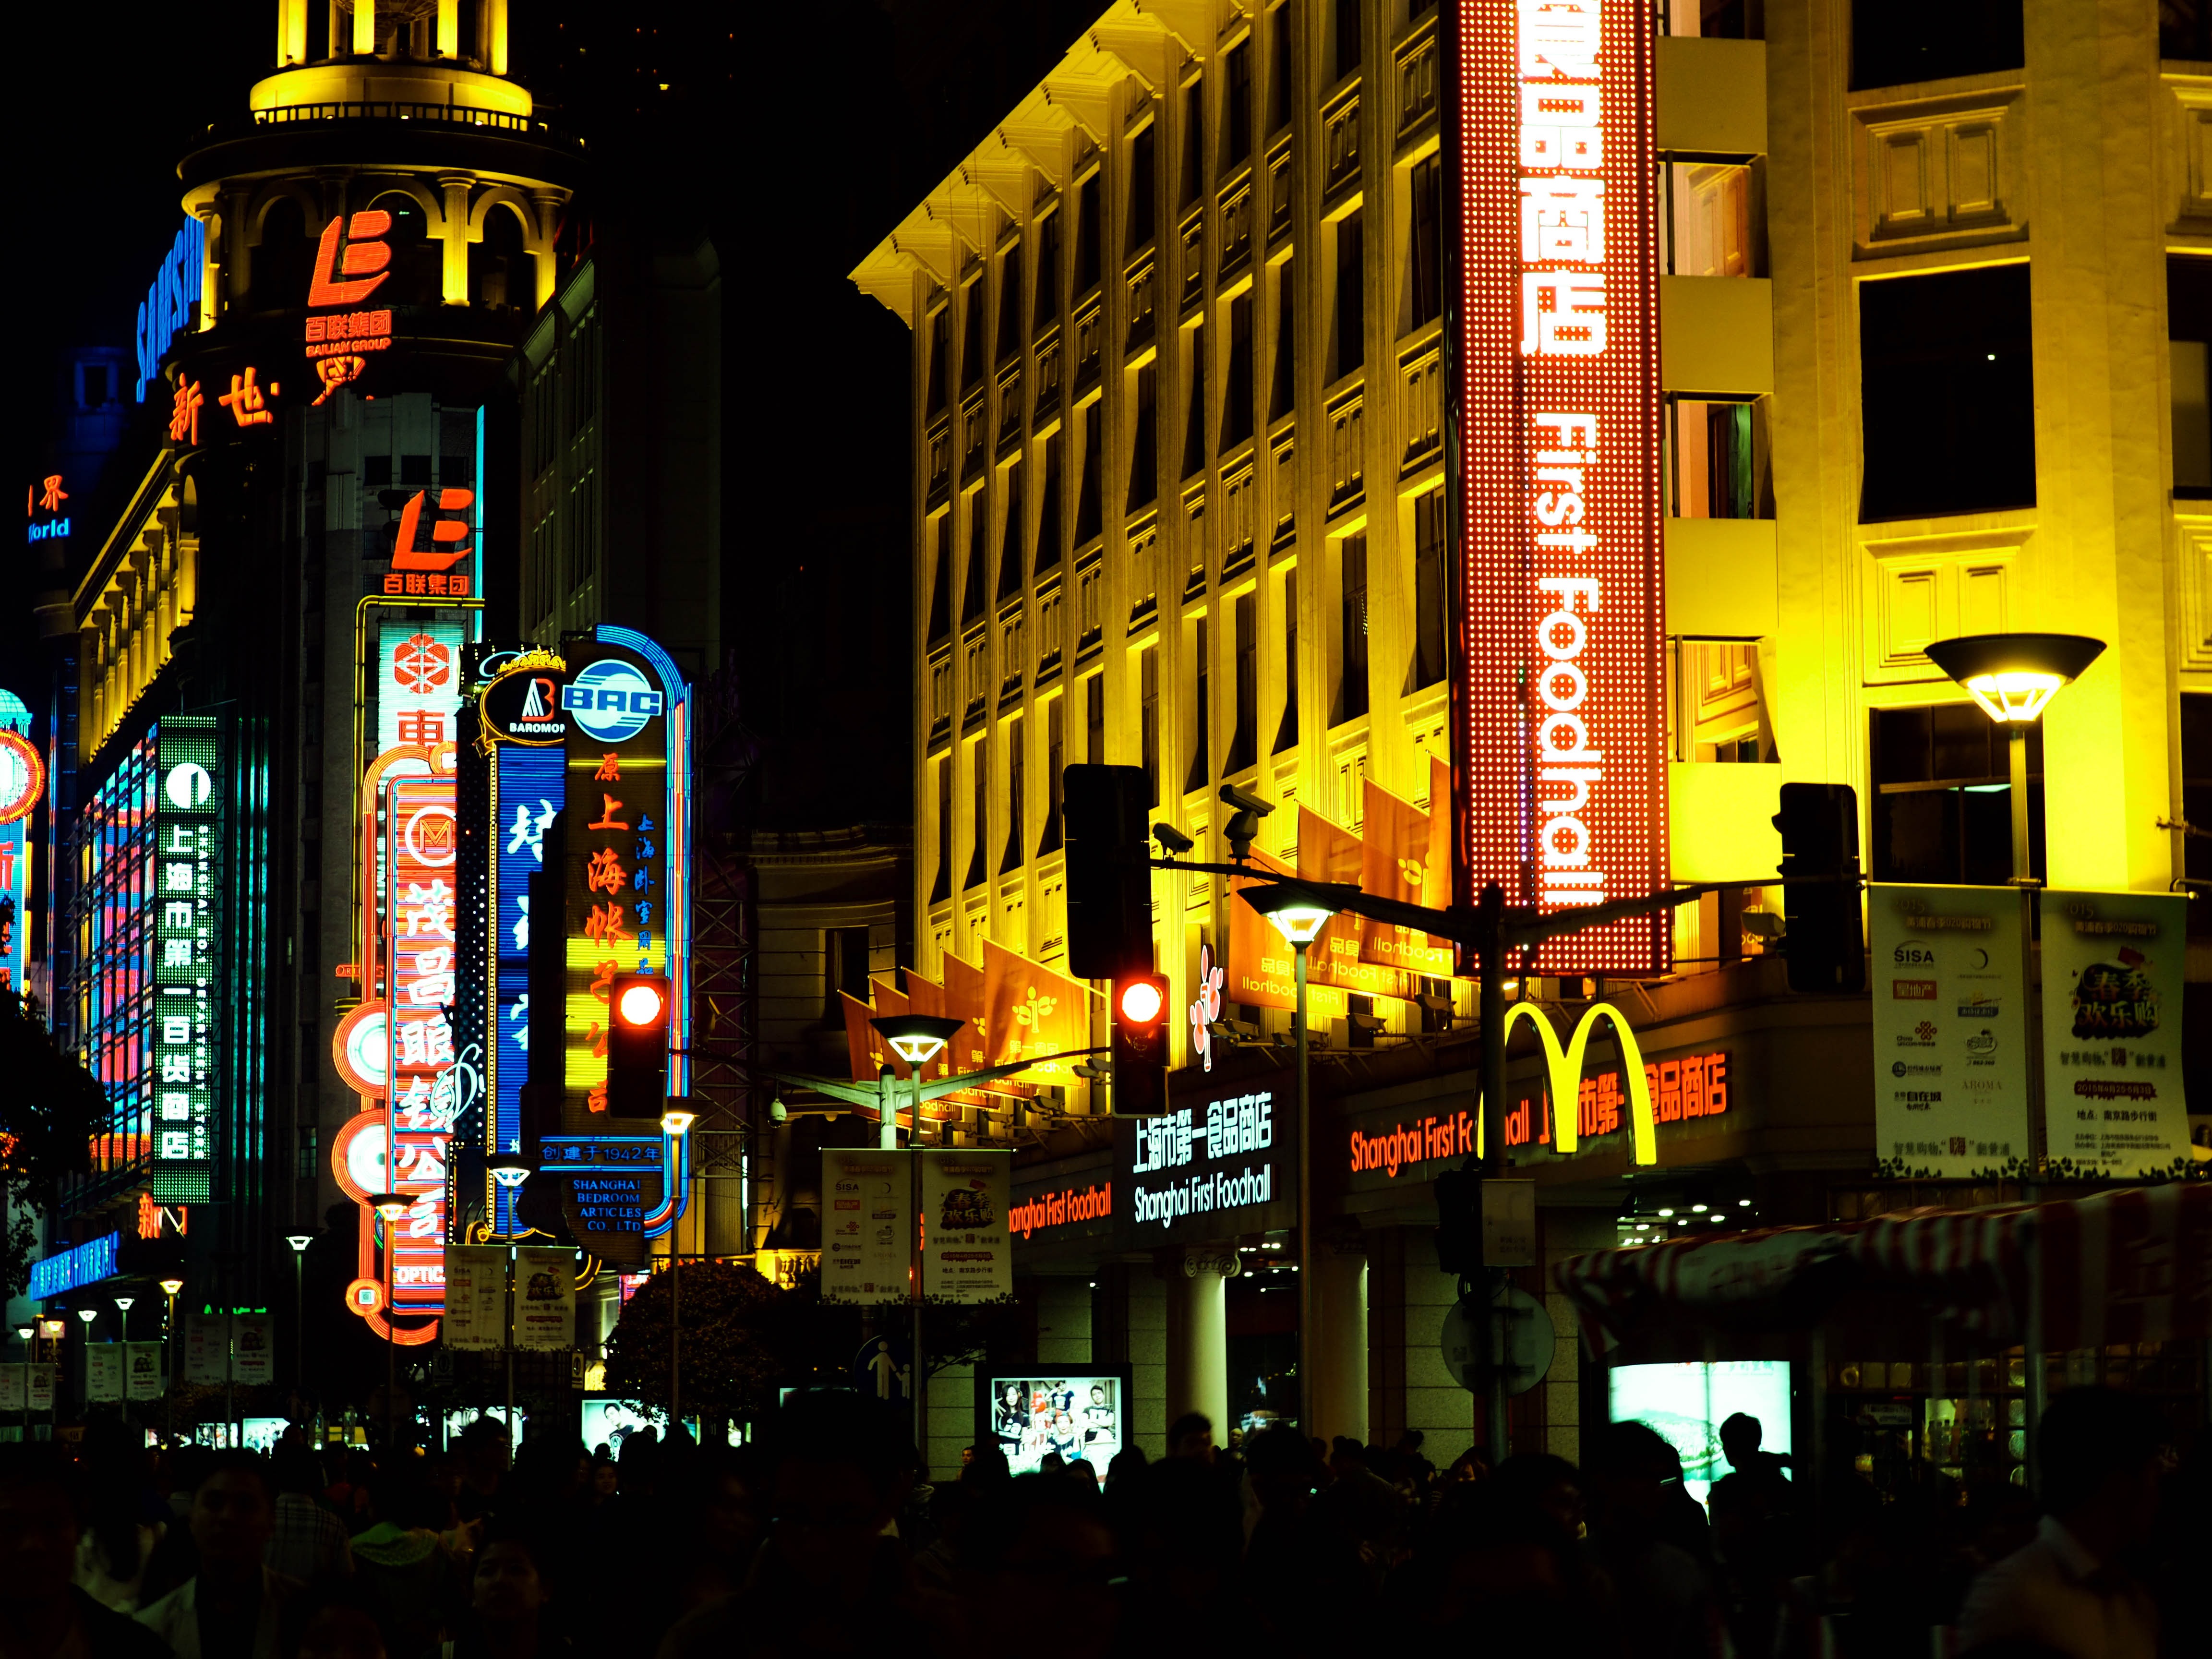
light, road, street, night, city, cityscape, downtown, evening, lighting, shanghai, night view, metropolis, a neon sign, people's republic of china, urban area, human settlement, xintiandi